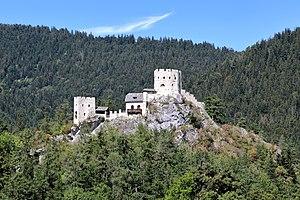
Puchberg am Schneeberg est une commune autrichienne, située dans le sud-est de l’État fédéré de Basse-Autriche, au pied de la plus haute montagne de ce Land, le Schneeberg. Déjà du temps de l'Autriche-Hongrie, Puchberg était une station climatique réputée qui, étant proche de la capitale autrichienne, Vienne, a pu développer un tourisme de proximité; celui-ci constitue encore aujourd’hui l’un des plus importants facteurs économiques de la commune. Aujourd'hui, Puchberg et ses environs sont appréciés de ceux qui pratiquent la randonnée, le vélo tout terrain, les sports de montagne ou l'équitation.